Cruz del Rayo (Madrid Metro)

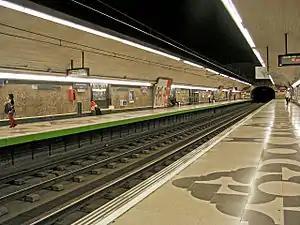

Cruz del Rayo is a station on Line 9 of the Madrid Metro, named for the Colonia Cruz del Rayo, a planned suburb. It is located in fare Zone A.